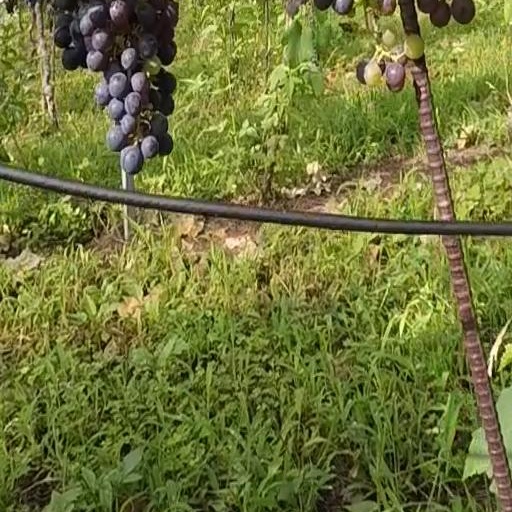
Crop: grape